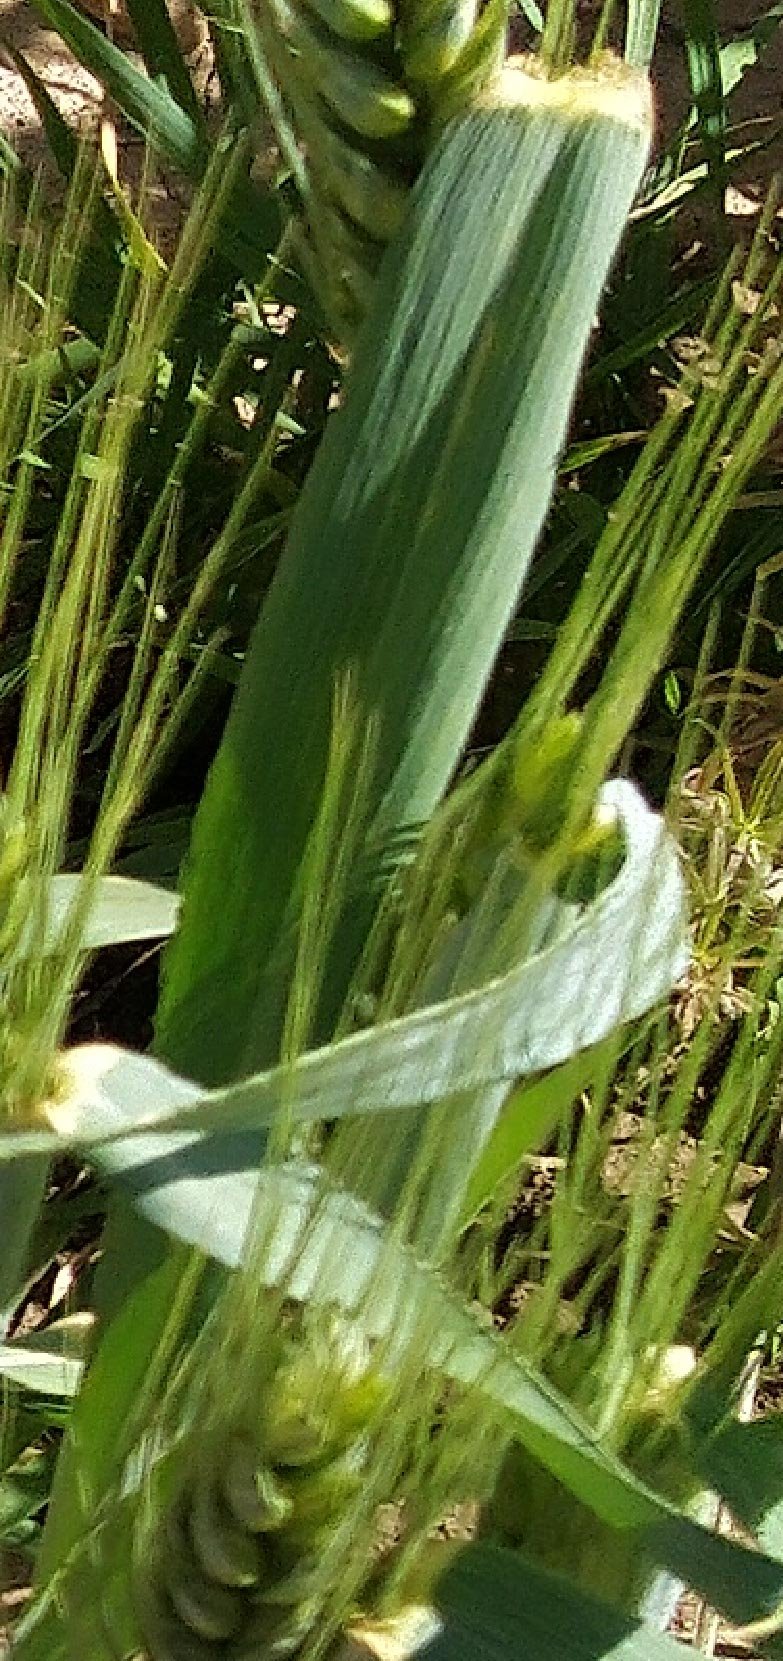
Label: Wheat___Healthy